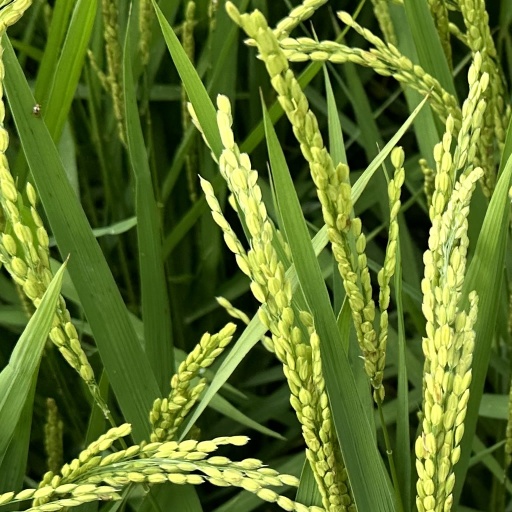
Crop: rice